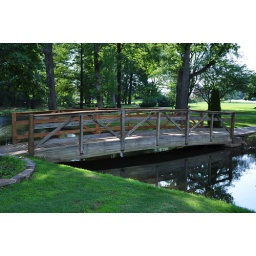
Like a bridge over troubled water